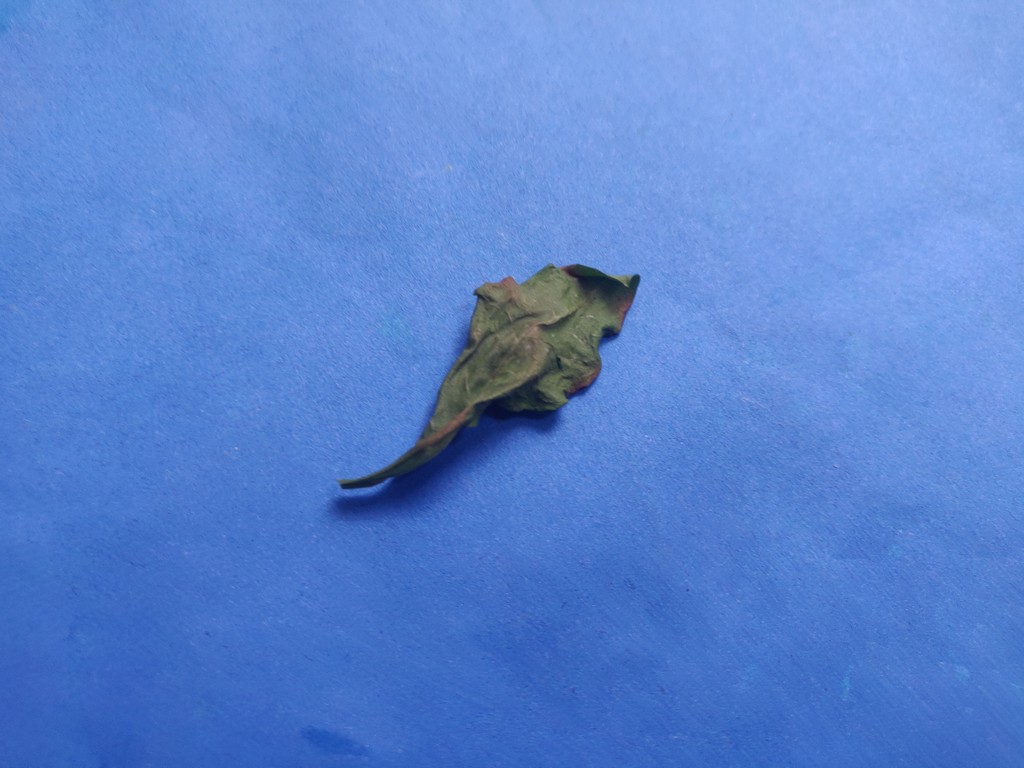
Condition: Dried
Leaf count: single
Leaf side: unknown